Dancesport at the 2001 World Games – Latin

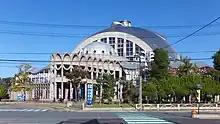
Akita City Gymnasium

The Latin competition in dancesport at the 2001 World Games took place on 26 August 2001 at the Akita City Gymnasium in Akita, Japan.